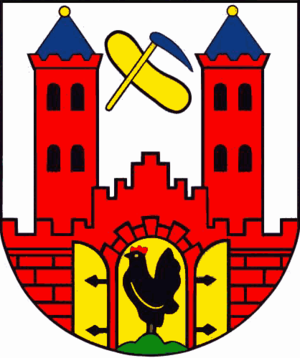
Suhl
Coat of arms of Suhl
Suhl er en by i den tyske delstat Thüringen. Byen har omkring 42.000 indbyggere og et areal på 102,7 km². Den ligger i den sydlige del af delstaten, omkring 60 km syd for Erfurt.